Miss Porter's School

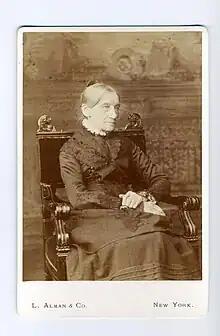
An 1888 cabinet card of Sarah Porter, the founder of Miss Porter's School

Miss Porter's School was established in 1843 by education reformer Sarah Porter. She was insistent that the school's curriculum include chemistry, physiology, botany, geology, and astronomy in addition to the more traditional subjects taught in girls' schools. Also encouraged were such athletic opportunities as tennis and horseback riding; in 1867, the school formed its own baseball team, the Tunxises, named after the Saukiog tribe who once settled the area on which the school is situated.